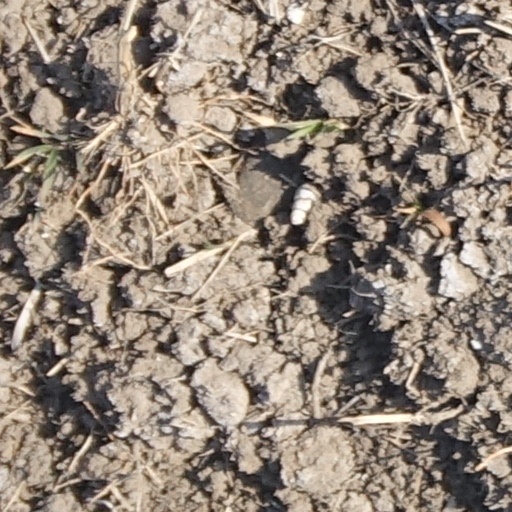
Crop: wheat